Gunnerside Gill

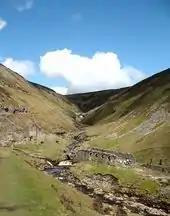
Upper reaches of the gill, showing the remains of Blakethwaite Smelt Mill.

Gunnerside Gill (or Ghyll) is a small valley in the Yorkshire Dales, England, which branches off Swaledale into moorland to the north of Gunnerside.